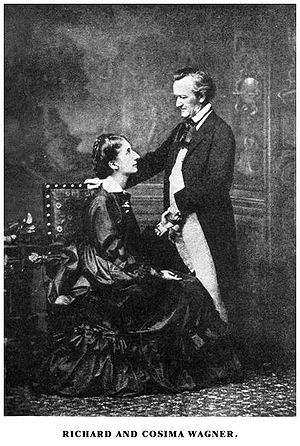
Richard Wagner / Liv / Eksil, Schopenhauer og Mathilde Wesendonck
Richard og Cosima Wagner.
Wilhelm Richard Wagner var en tysk komponist, dirigent, sceneinstruktør og skribent. Han er primært kendt for sine operaer. Hans værker især fra den sene periode er kendetegnet af kontrapunkt, fyldig harmonik og orkestrering og en veludviklet brug af ledemotiver: musikalske temaer der er associeret med bestemte personer, steder eller begivenheder i operaen.